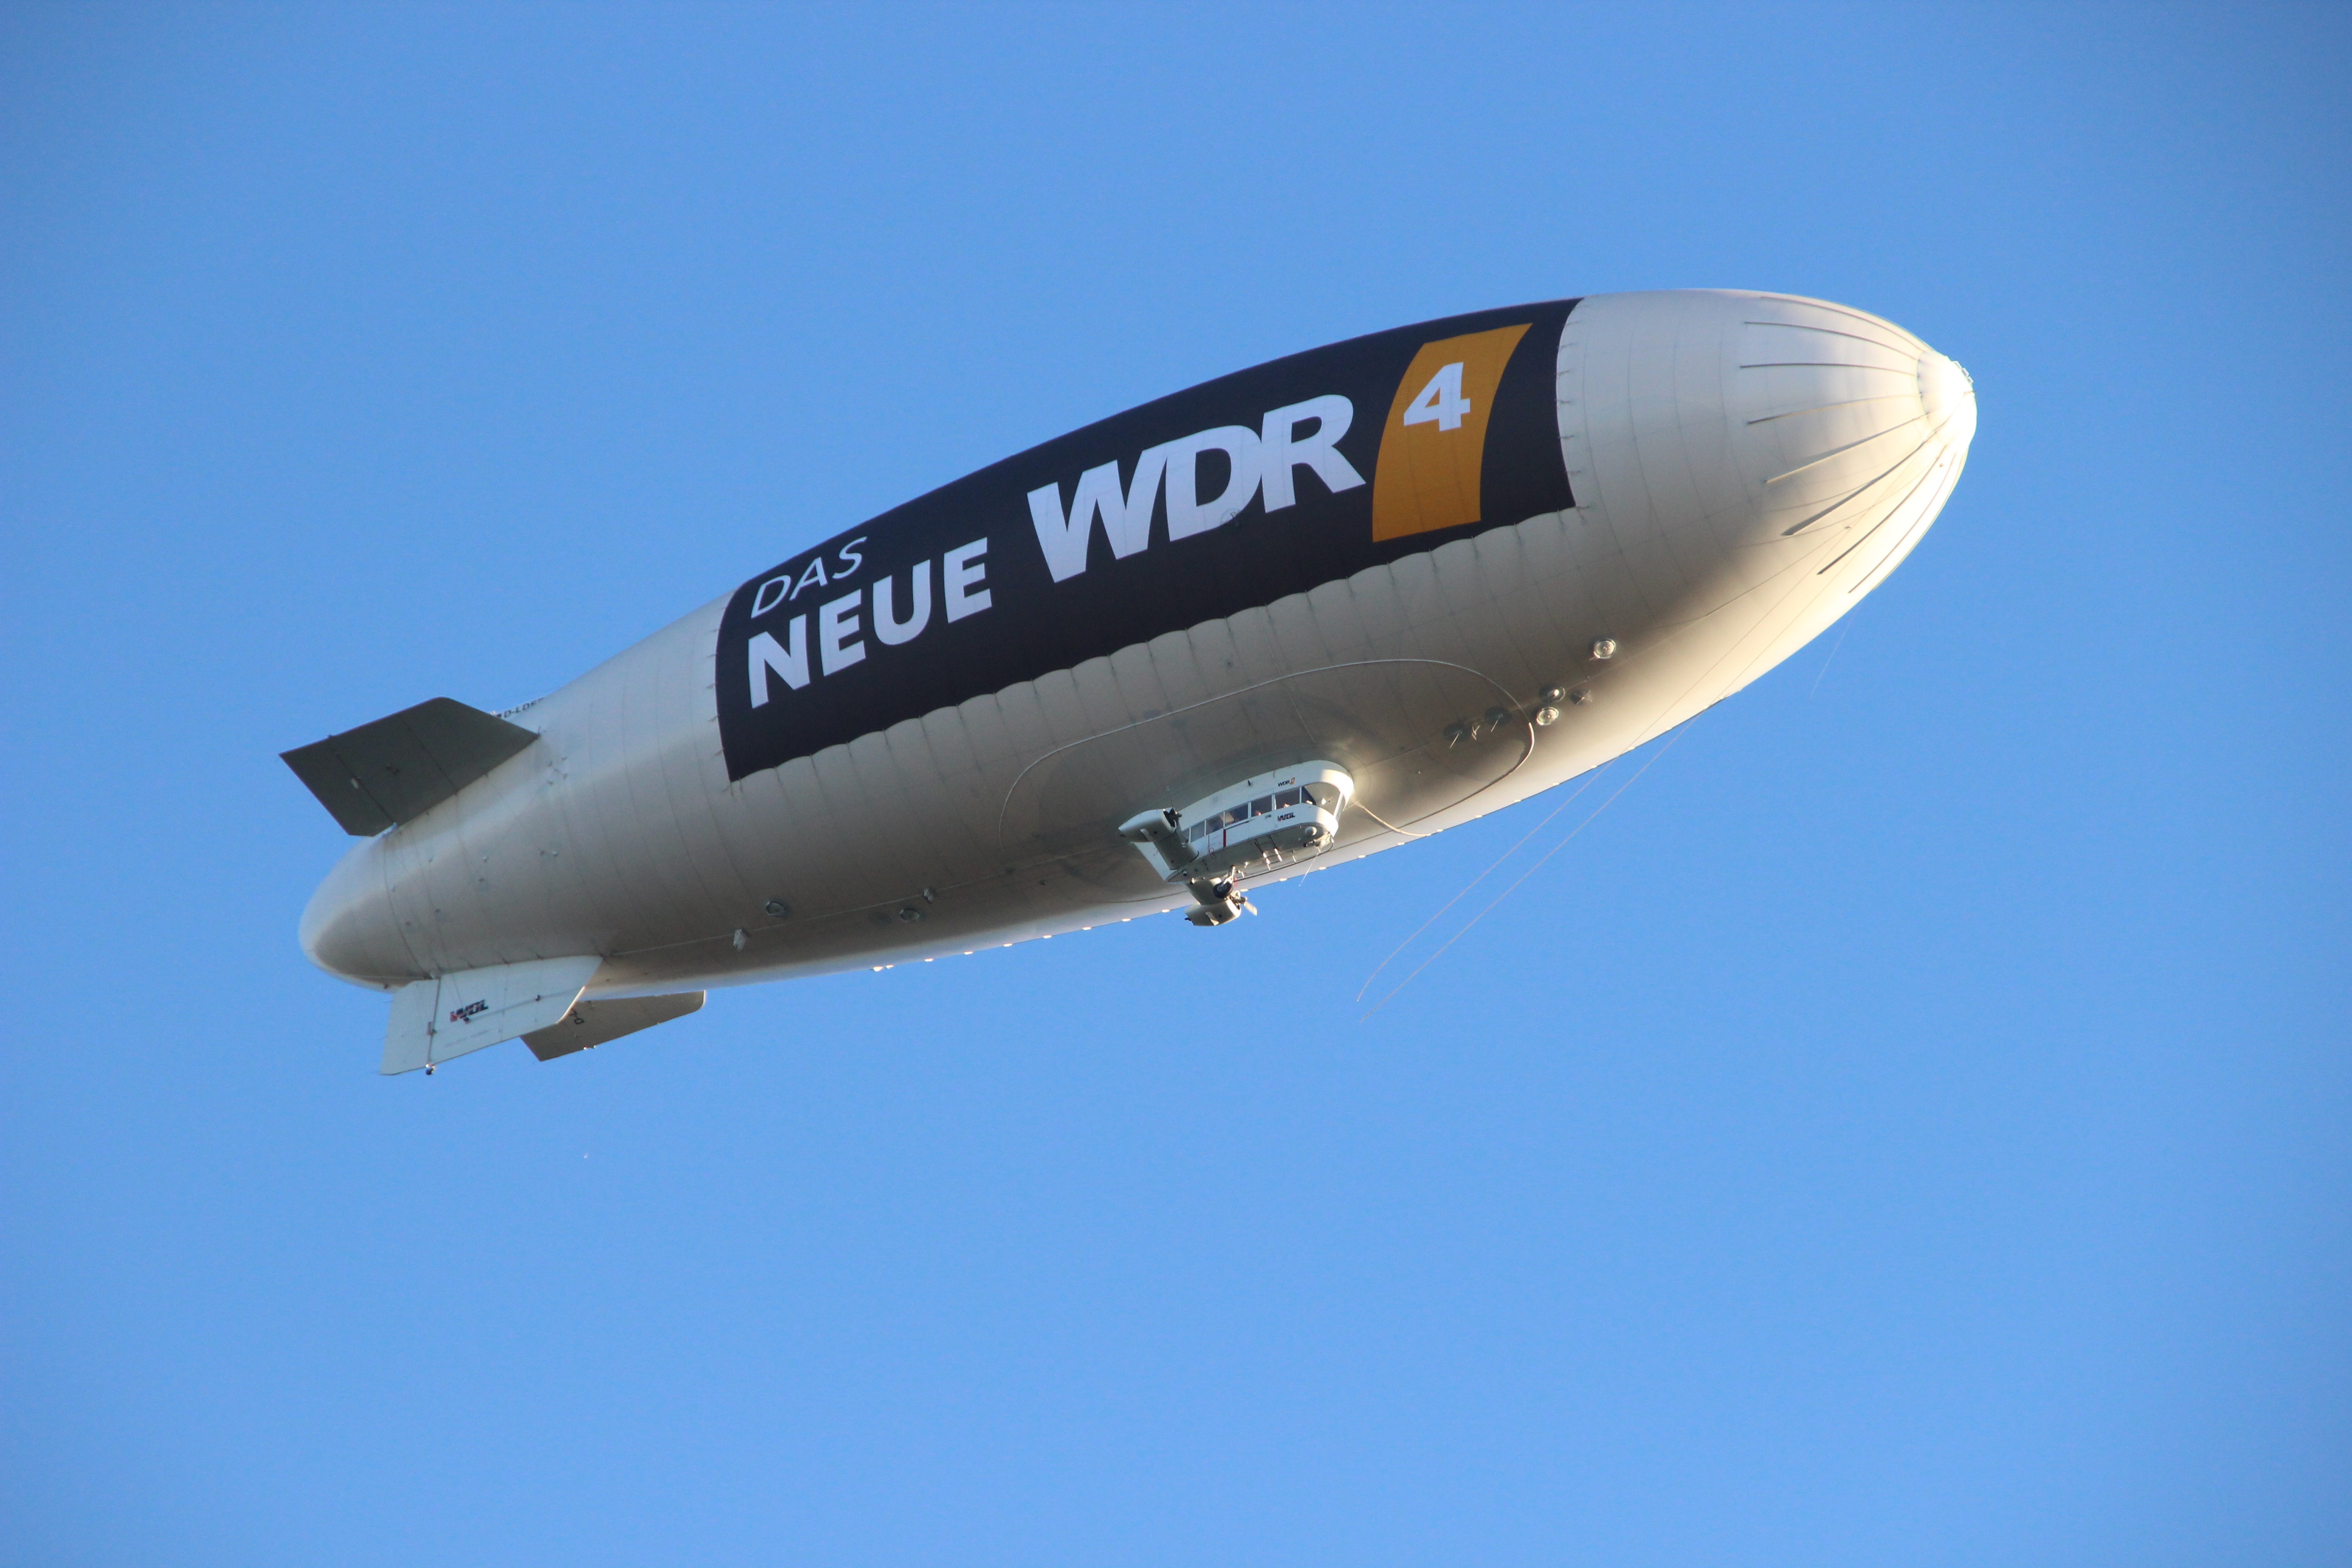
wing, sky, balloon, hot air balloon, fly, advertising, summer, airplane, aircraft, vehicle, airline, aviation, flight, float, colorful, radio, airliner, media, rise, airship, marketing, blimp, zeppelin, air sports, flying object, hot air balloon ride, boeing 777, rigid airship, ride in the airship, hot air ship, air travel, atmosphere of earth, wide body aircraft, executive car, wdr